South Tyrol

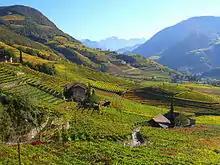
Vineyards of St. Magdalena in Bolzano with St. Justina and Rosengarten group in the background

The local government system is based upon the provisions of the Italian Constitution and the Autonomy Statute of the Region Trentino-Alto Adige/Südtirol. The 1972 second Statute of Autonomy for Trentino-Alto Adige/Südtirol devolved most legislative and executive competences from the regional level to the provincial level, creating "de facto" two separate regions.